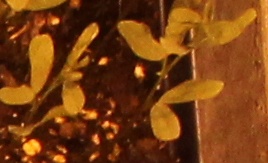
Label: Lentil